Toby Gilmore

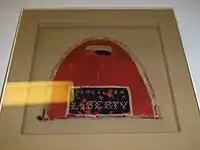
Military Mitre of Toby Gilmore embroidered with the words FEDERALISM AND LIBERTY

Toby began his service on 8 December 1776 as a Private in Captain Jonathan Shaw's company, Colonel George Williams's Regiment (3rd Bristol Co.) He served for eleven days. The company marched to Warren, RI, on an alarm. 4 November 1777, he joined Capt. James Cooper's company, Col. Gamaliel Bradfords's 12th Regt. After that, his Continental Army pay records show he served from 19 September 1777 to 3 September 1780; he was enlisted for three years. In 1781, he served for two months and 24 days at North River (Hudson River). He was discharged from the army in December 1781 and returned home to Raynham. Afterward, he served during Shays' Rebellion; his mitre was embroidered with the Federalist logo. Some of the records for him are missing local history/legend has linked him with Gen. George Washington.